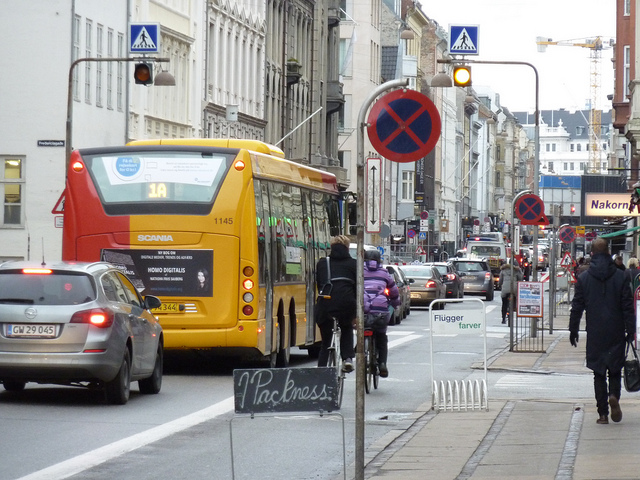
A yellow bus is driving down a busy street

A couple of people that are standing next to a bus.

a street filled with a lot of cars, a bus and some people